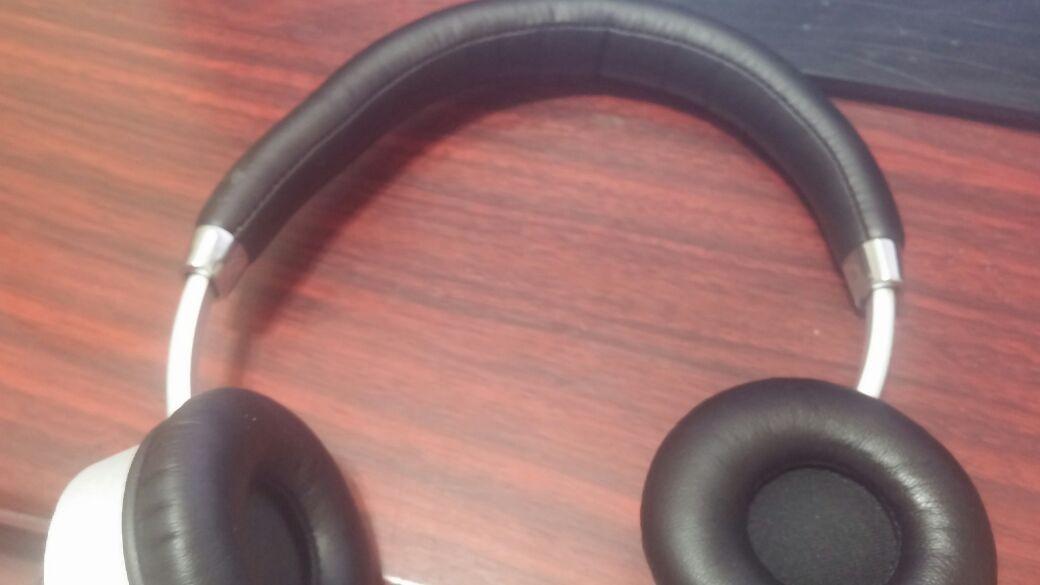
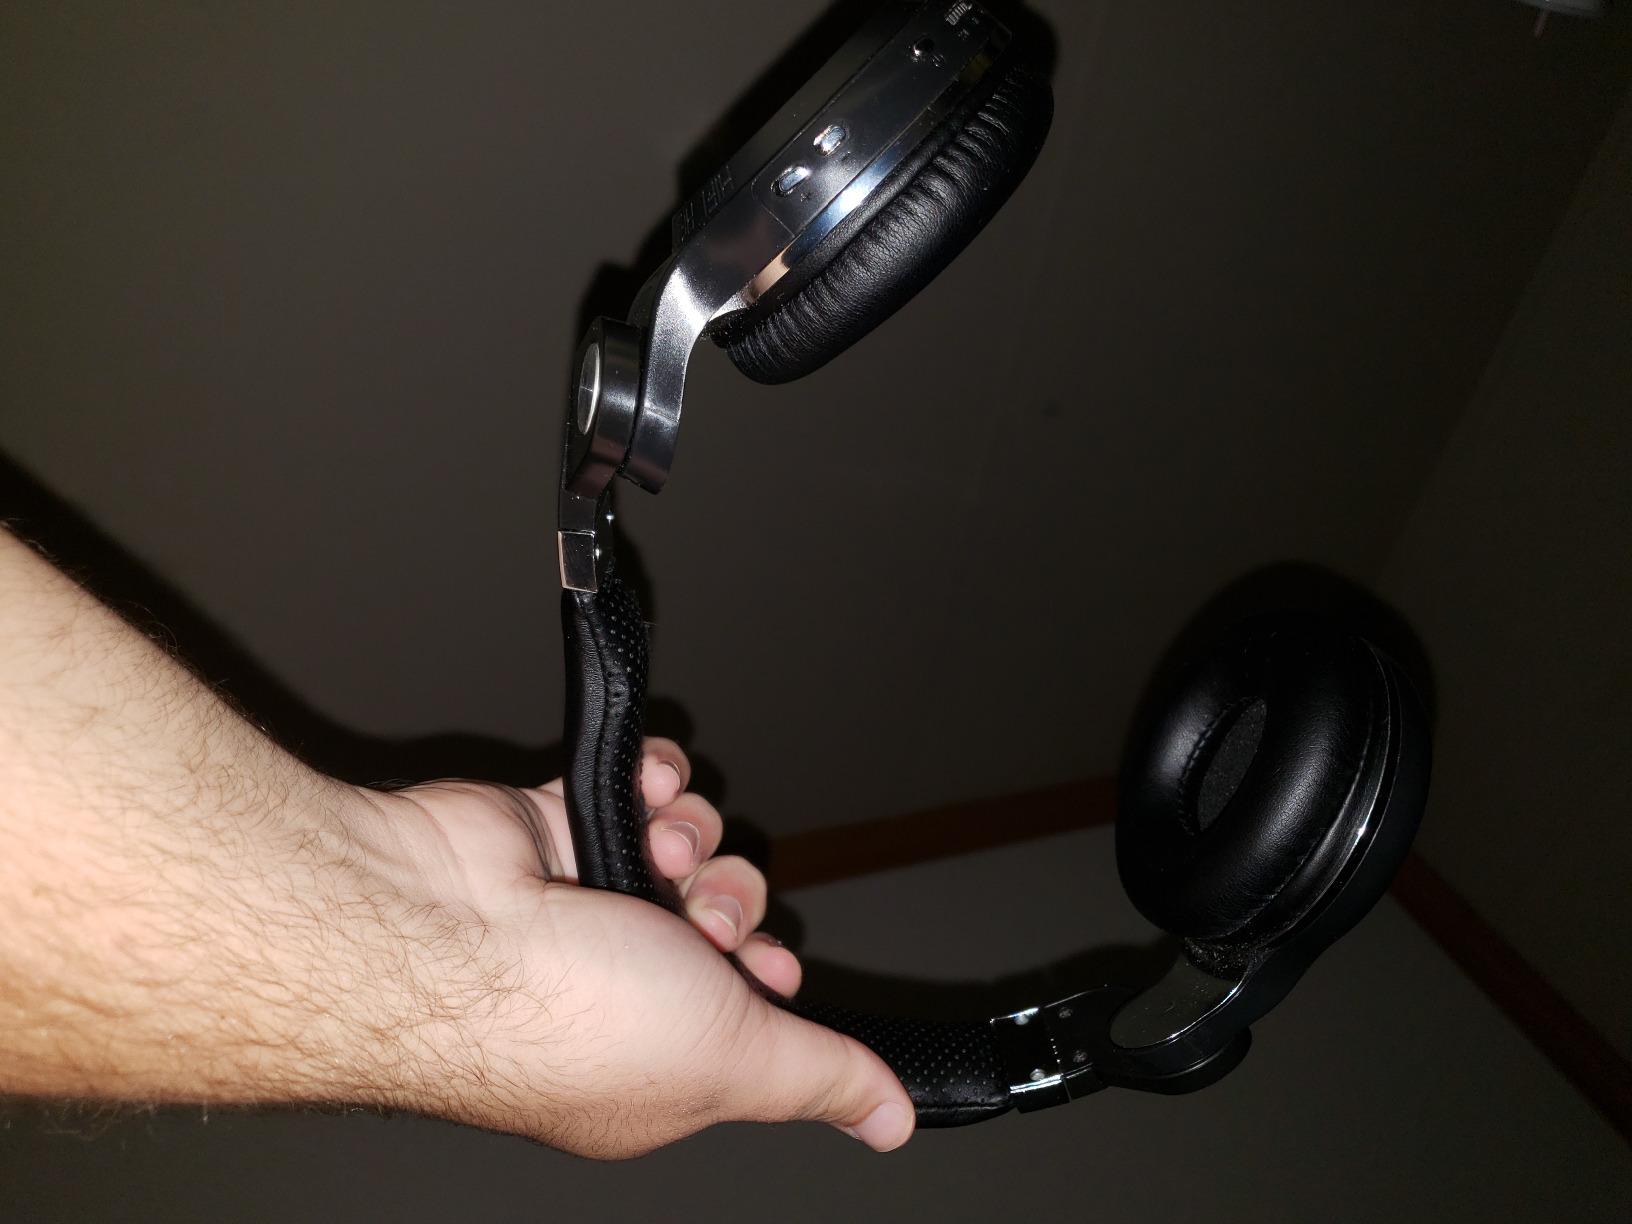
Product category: headphones
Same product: no